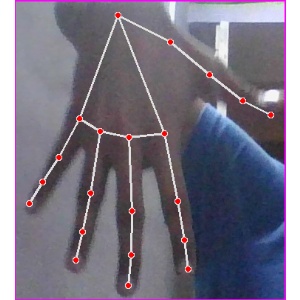
अक्षर: ढ